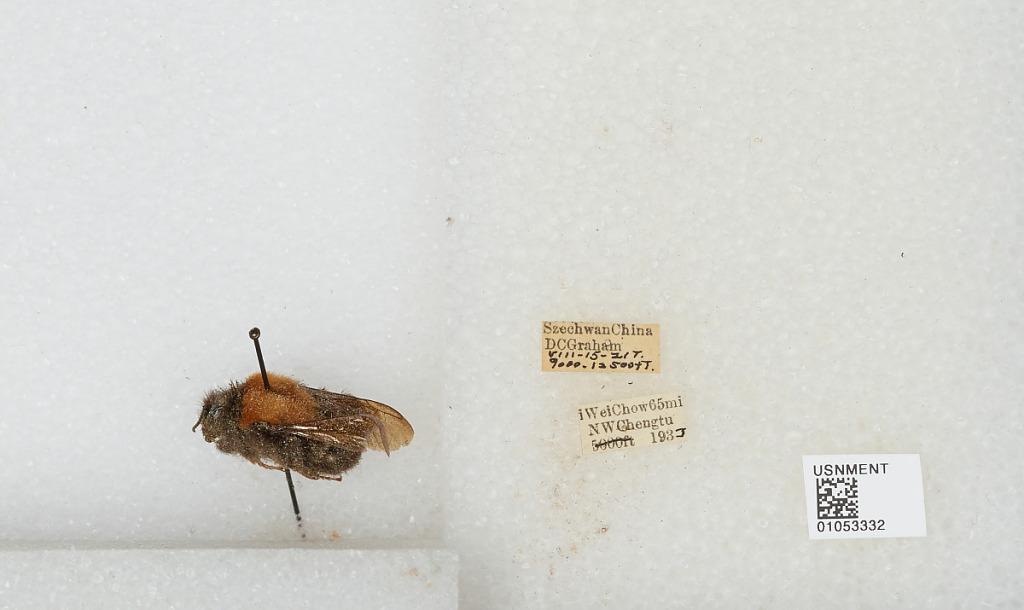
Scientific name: Bombus sp.
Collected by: D. Graham
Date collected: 1933-8-15
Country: China
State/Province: Sichuan
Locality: Wei Chow 65 miles NW Chengdu